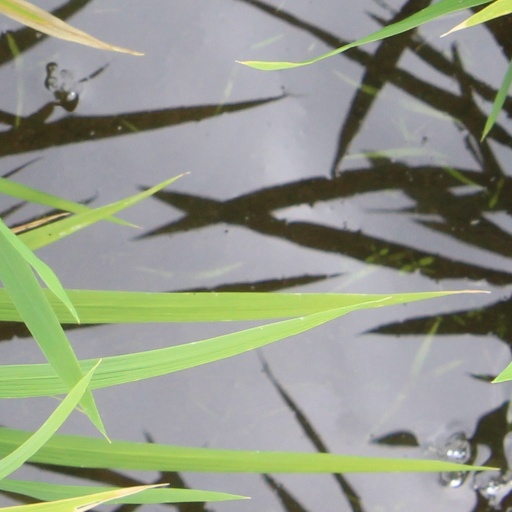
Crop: rice